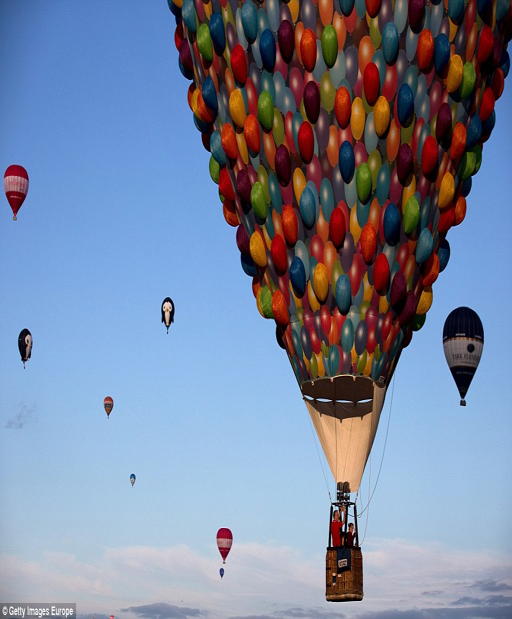
tourist attraction launched last night and will run until sunday with visitors expected